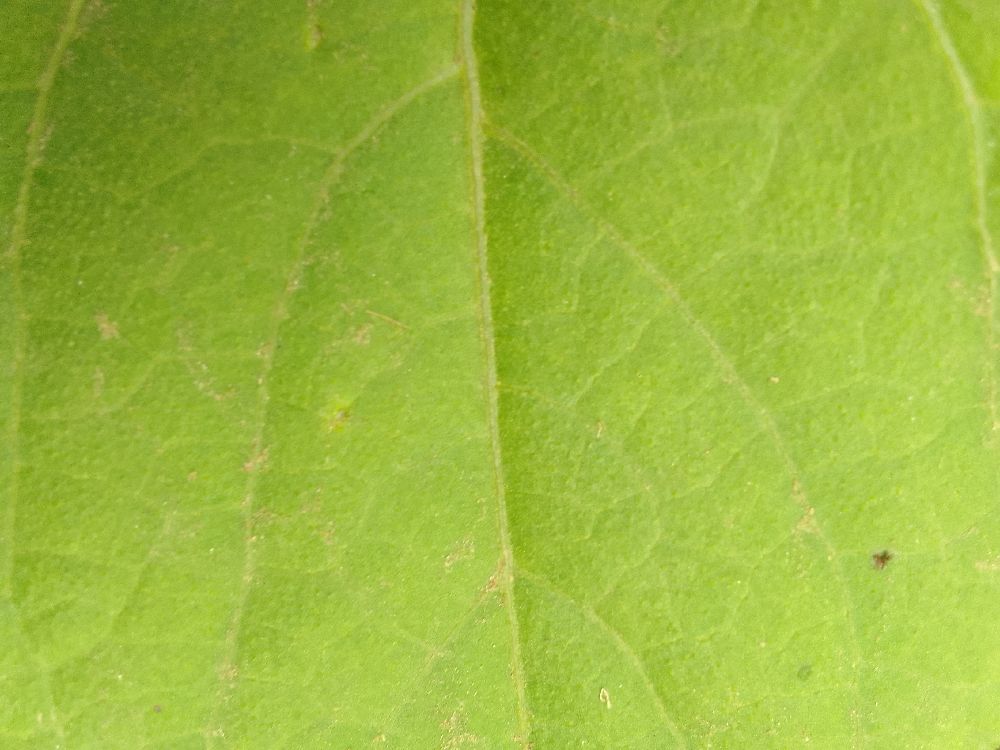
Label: healthy